William Crawford House

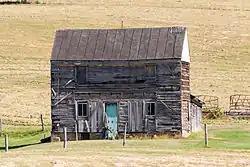
The house in September 2014

William Crawford House is a historic home located at Cumberland Township in Greene County, Pennsylvania. It was built about 1815, and is a -story, three-bay log building. It has a gable roof and sits on a rubblestone foundation. It has a -story, rear kitchen ell. The logs, visible in some areas through deteriorated weatherboarding, are dovetailed.